Manipur Zoological Garden

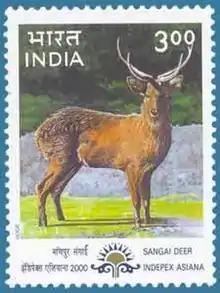
The Sangai deer illustration in a stamp of India

The Manipur Zoological Garden is located in Iroisemba town along the Imphal-Kangchup road. It is in the Imphal West District. It is 5–6 km away from Imphal.